Sony E-mount

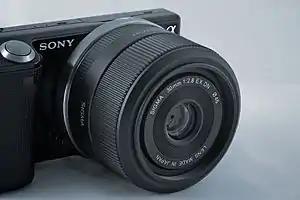
Sony NEX-5 with Sigma 30mm F2.8 EX DN lens.

On 8 February 2011, Sony announced the release of the specifications for the E-mount lens system, allowing for third-party lens makers to create lenses for NEX cameras without having to pay royalties. The mount specifications have been released to registered parties since April 2011. Getting a license for the specifications requires approval by Sony and the signing of a non-disclosure agreement.